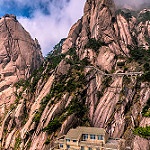
Scene: Outdoor